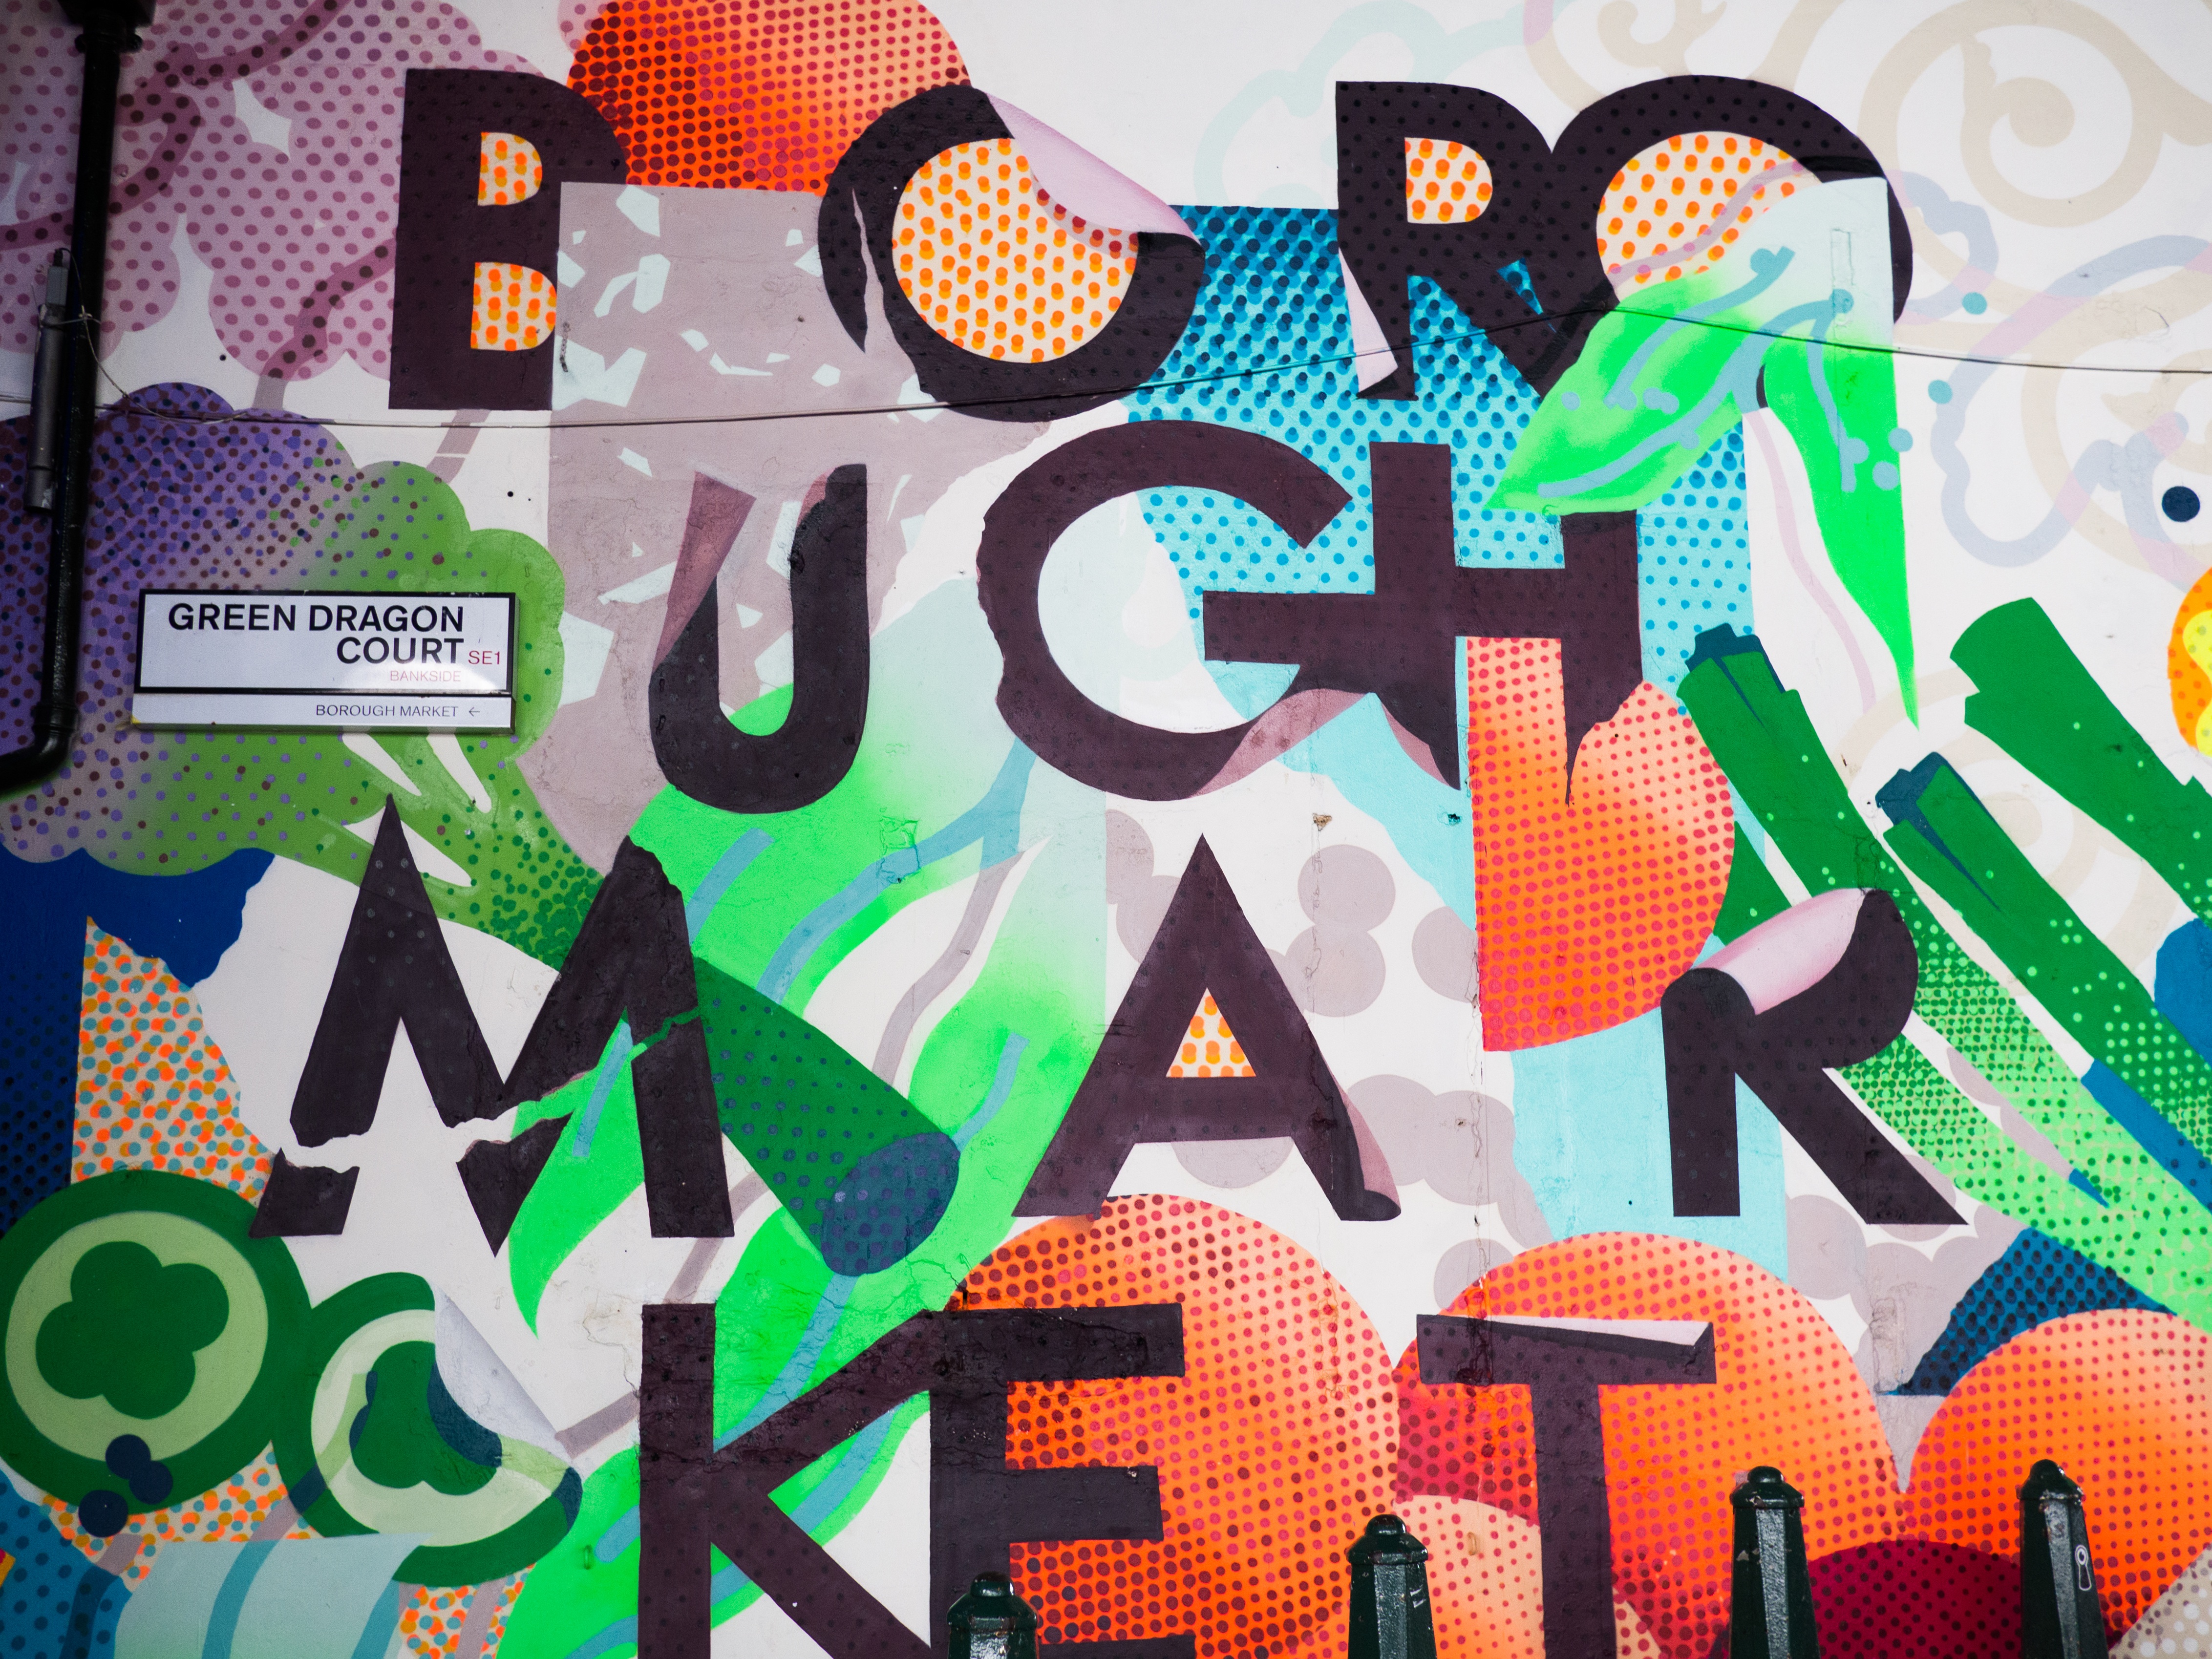
pattern, color, graffiti, font, art, illustration, design